Mary Ninde Gamewell

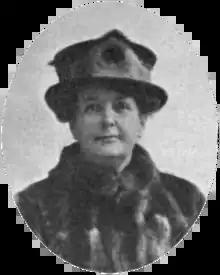

Mary Ninde Gamewell (Ninde; 1858 – August 26, 1947) was an American writer and a missionary to China under the Methodist Board. Her book, "Ming-Kwong, City of the Morning Light" (1924) became the textbook on China issued by the Central Committee on the United Study of Foreign Missions. Her earlier publications included "We Two Alone in Europe" (1897), "William Xavier Ninde ; a memorial" (1902), "The Gateway to China" (1916), and "New Life Currents in China" (1919).